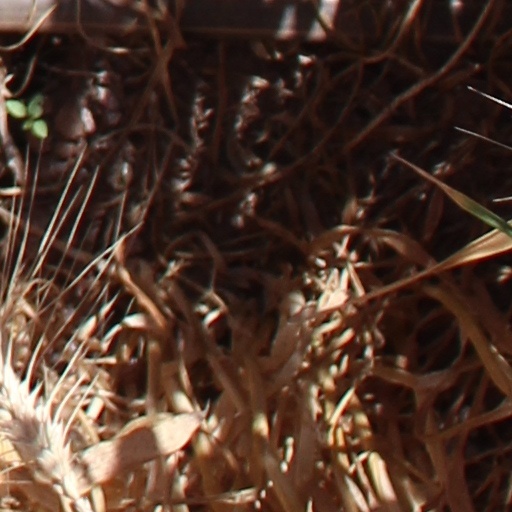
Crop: wheat